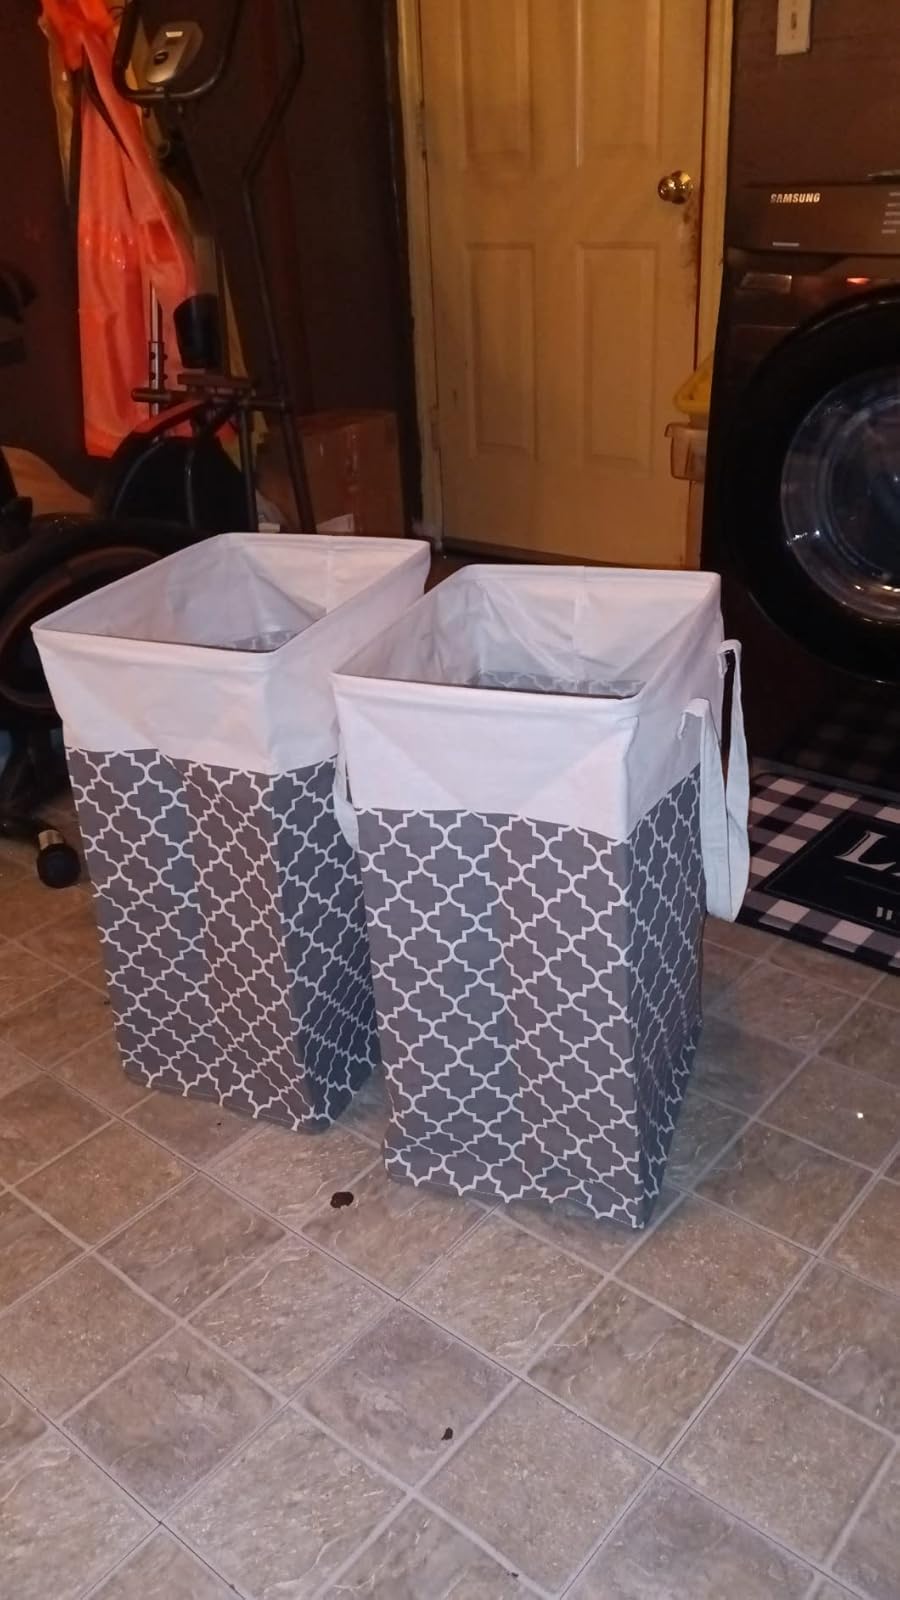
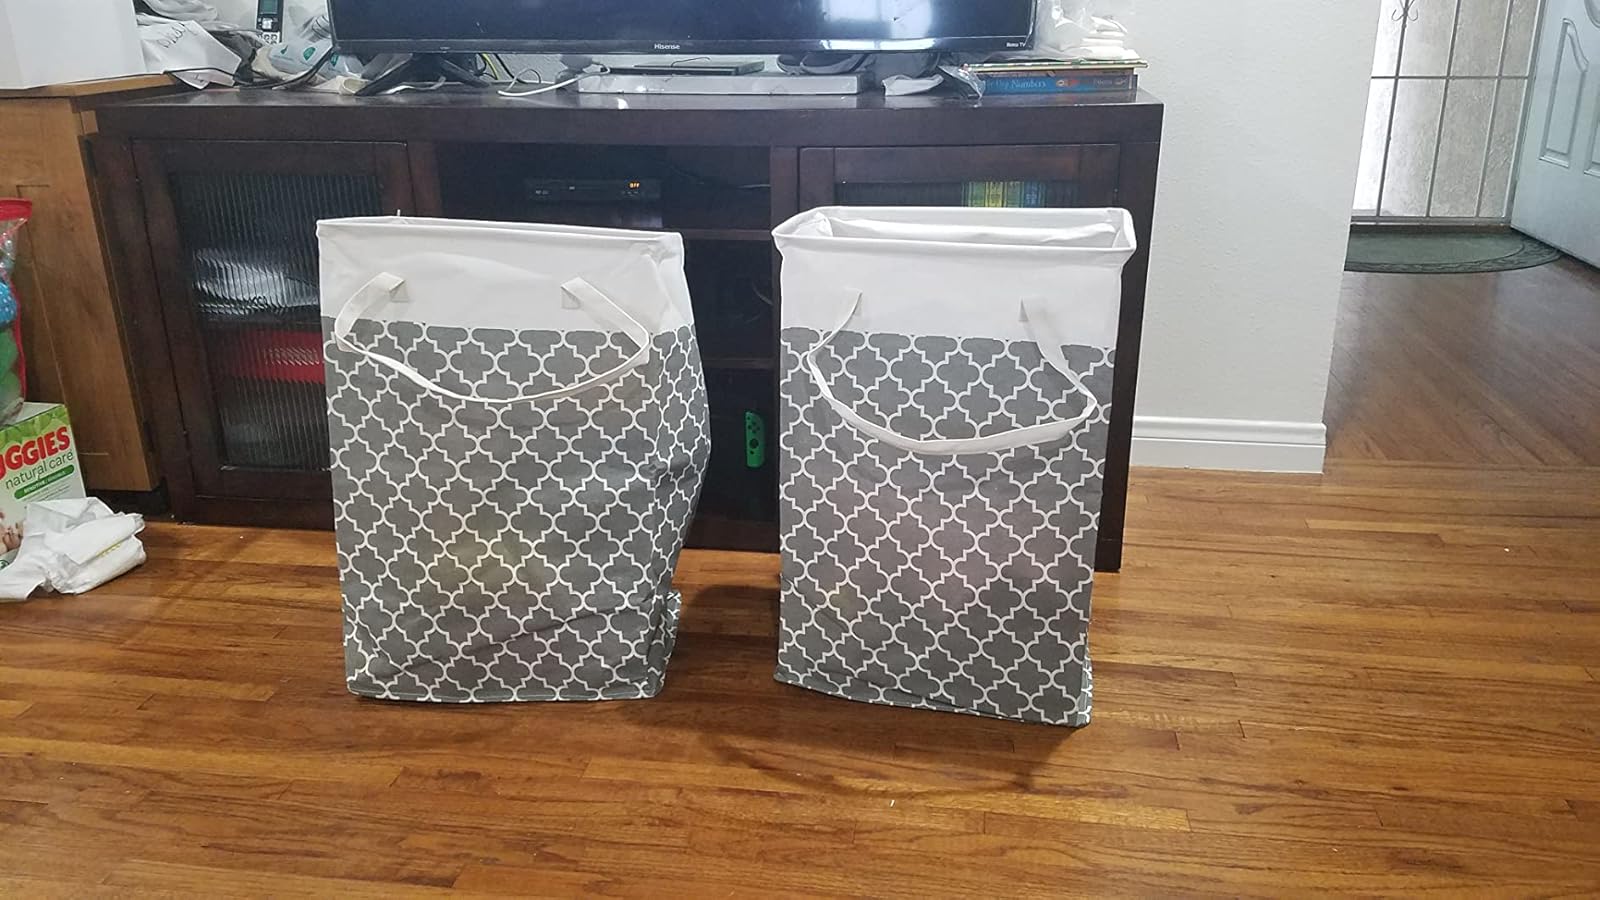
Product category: items_hamper
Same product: yes